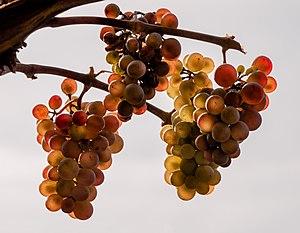
Le raisin est le fruit de la vigne. Le raisin de la vigne cultivée Vitis vinifera est un des fruits les plus cultivés au monde, avec 68 millions de tonnes produites en 2010, derrière les agrumes, les bananes et les pommes. Il se présente sous la forme de grappes composées de nombreux grains, qui sont sur le plan botanique des baies, de petite taille et de couleur claire, pour le raisin blanc ou plus foncée, pour le raisin rouge.